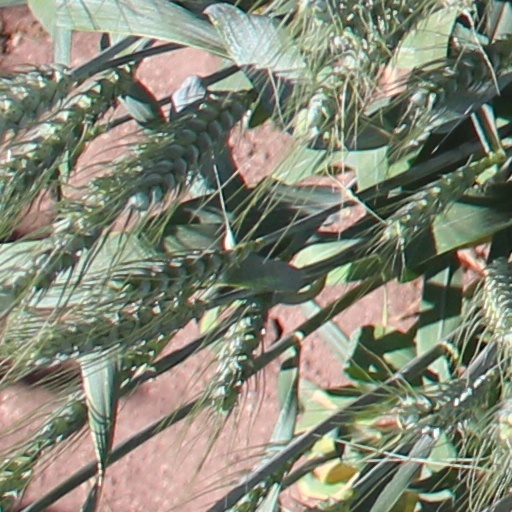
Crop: wheat